Élisabeth of France

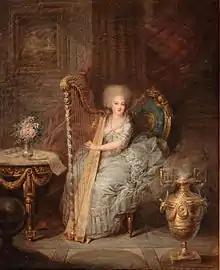
Madame Élisabeth with harp

On 10 May 1774, her grandfather, King Louis XV, died, and her elder brother Louis-Auguste ascended the throne as Louis XVI.